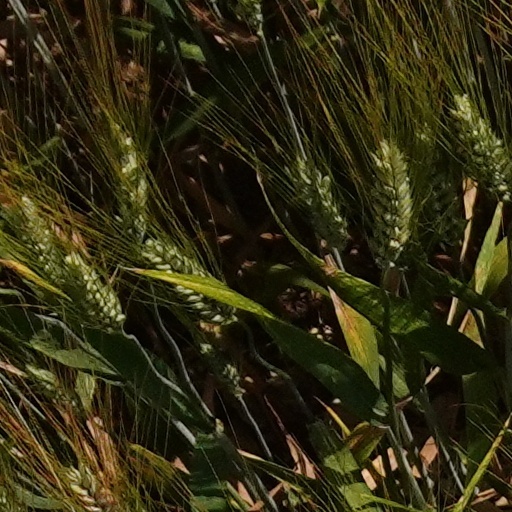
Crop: wheat